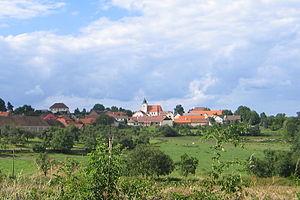
Bukovník est une commune du district de Klatovy, dans la région de Plzeň, en République tchèque. Sa population s'élevait à 71 habitants en 2017.